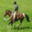
Label: horse